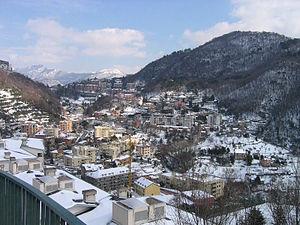
Le val Bisagno est l'une des principales vallées de la région de Gênes : nommé d'après la rivière Bisagno, l'un des deux principaux cours d'eau - l'autre étant la Polcevera, qui coule dans la vallée éponyme, le val Polcevera. La rivière Bisagno se jette dans la mer de Ligurie à proximité d'un quartier de Gênes justement appelé Foce.